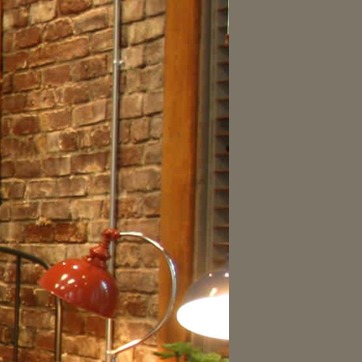
Material: wood